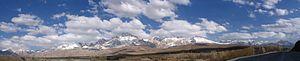
L'Anti-Taurus est un massif montagneux de Turquie. La ville importante la plus proche est Niğde, au nord-ouest.